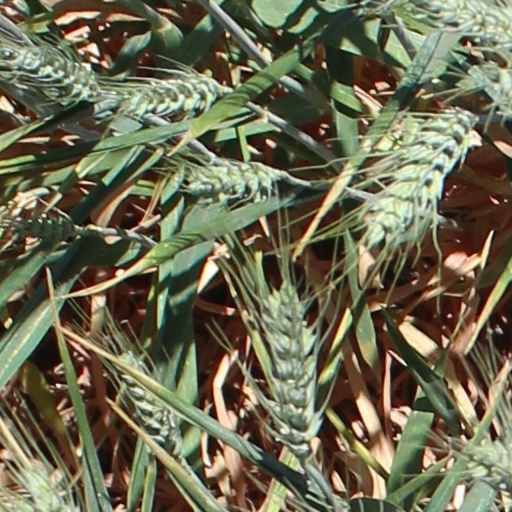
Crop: wheat